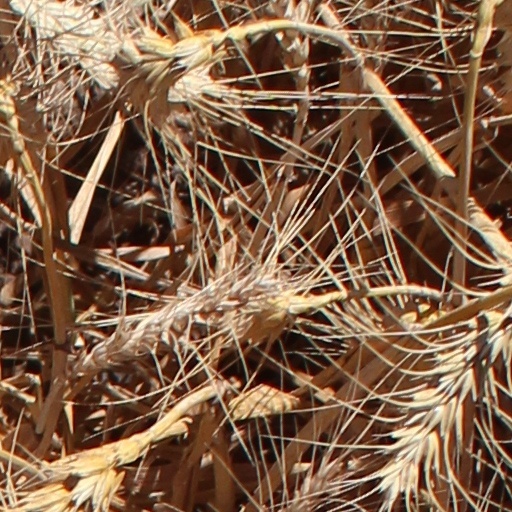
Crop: wheat